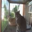
Label: cat